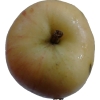
Label: apple